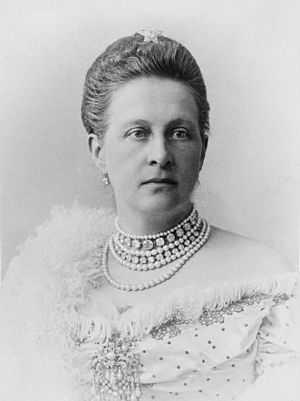
Olga Konstantinovna af Rusland
Dronning Olga
Olga Konstantinovna Romanova var en russisk storfyrstinde, der var dronning af Grækenland fra 1867 til 1913 samt prinsesse af Danmark.